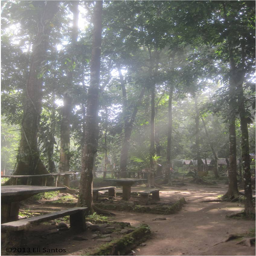
look at how the rays passed through the trees .